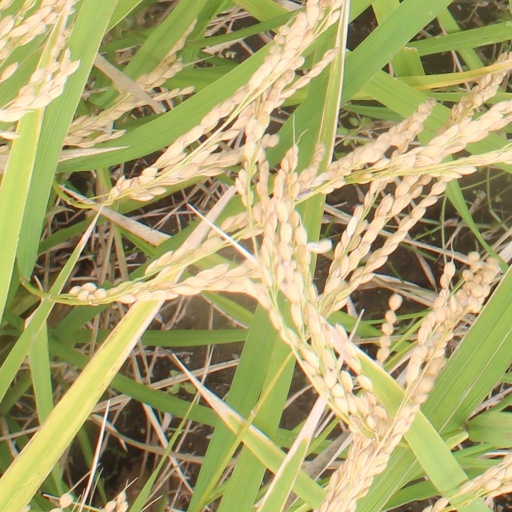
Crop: rice